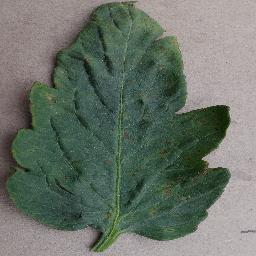
Label: Tomato___Bacterial_spot